Saint Athanasius Parish

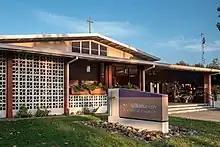

Saint Athanasius Parish is a territorial parish of the Roman Catholic Diocese of San Jose in California. The parish was established June 19, 1959, by John J. Mitty, D.D., Archbishop of San Francisco, to serve Catholics of Mountain View and Palo Alto. The parish is named for Athanasius, Patriarch of Alexandria.